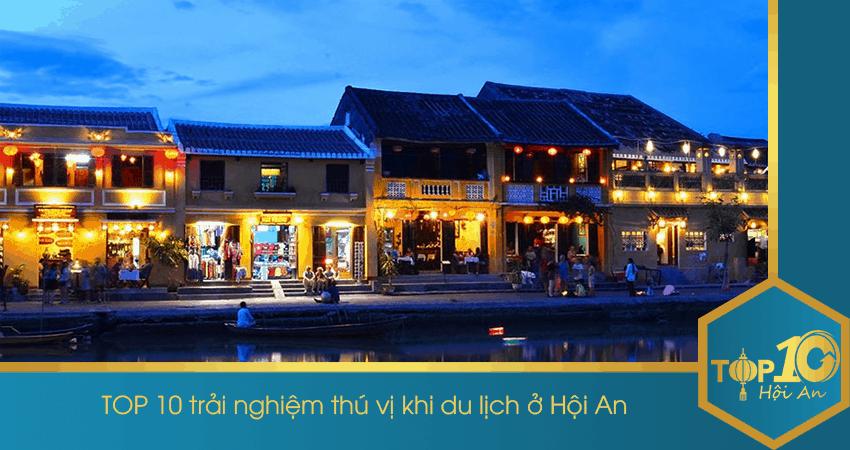
có nhiều chiếc đèn lồng xuất hiện ở trước những căn nhà